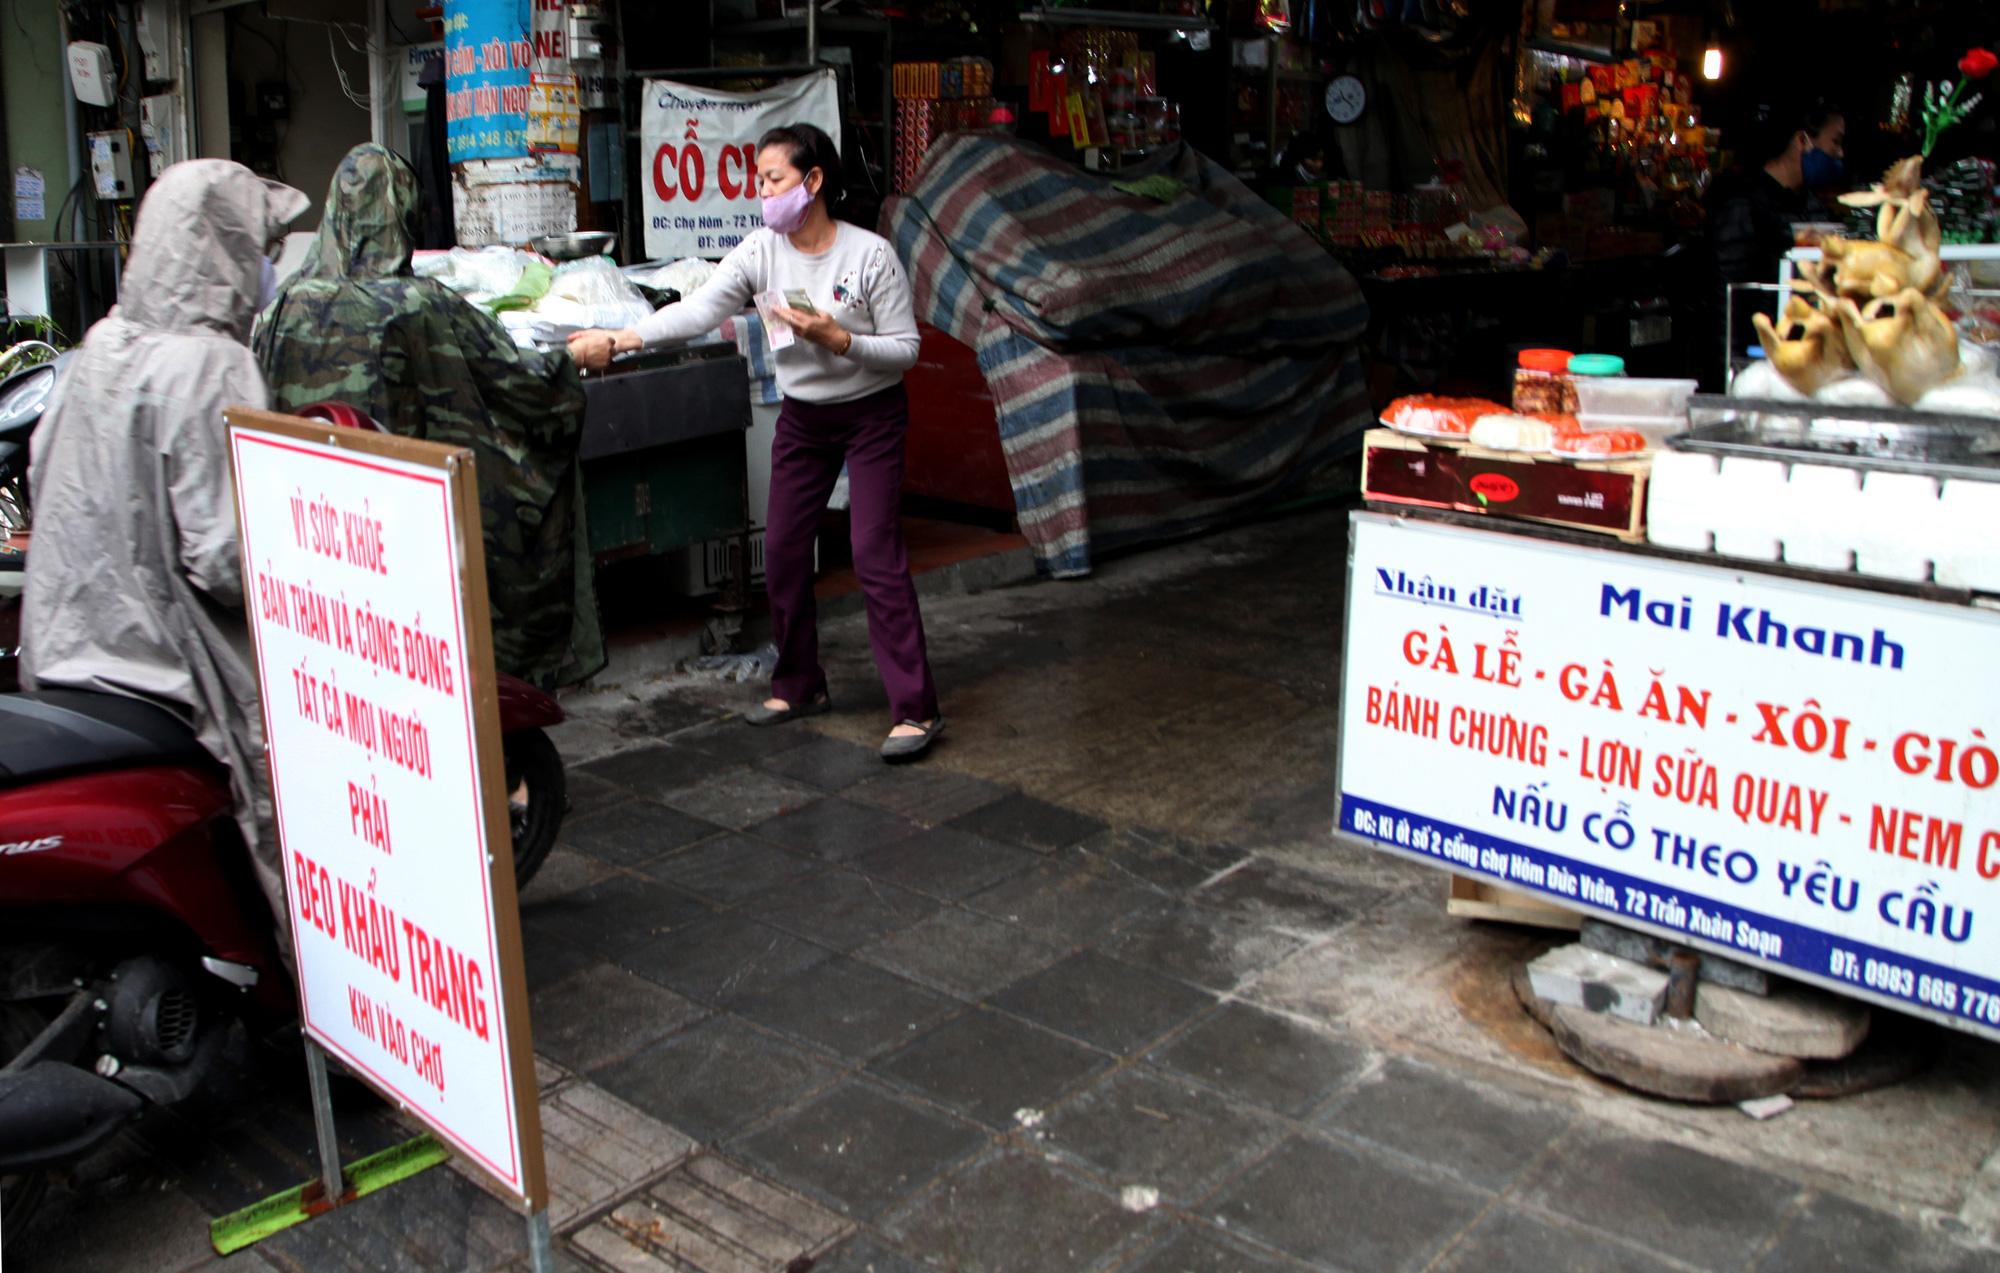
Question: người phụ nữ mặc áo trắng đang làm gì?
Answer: đang thối tiền cho khách